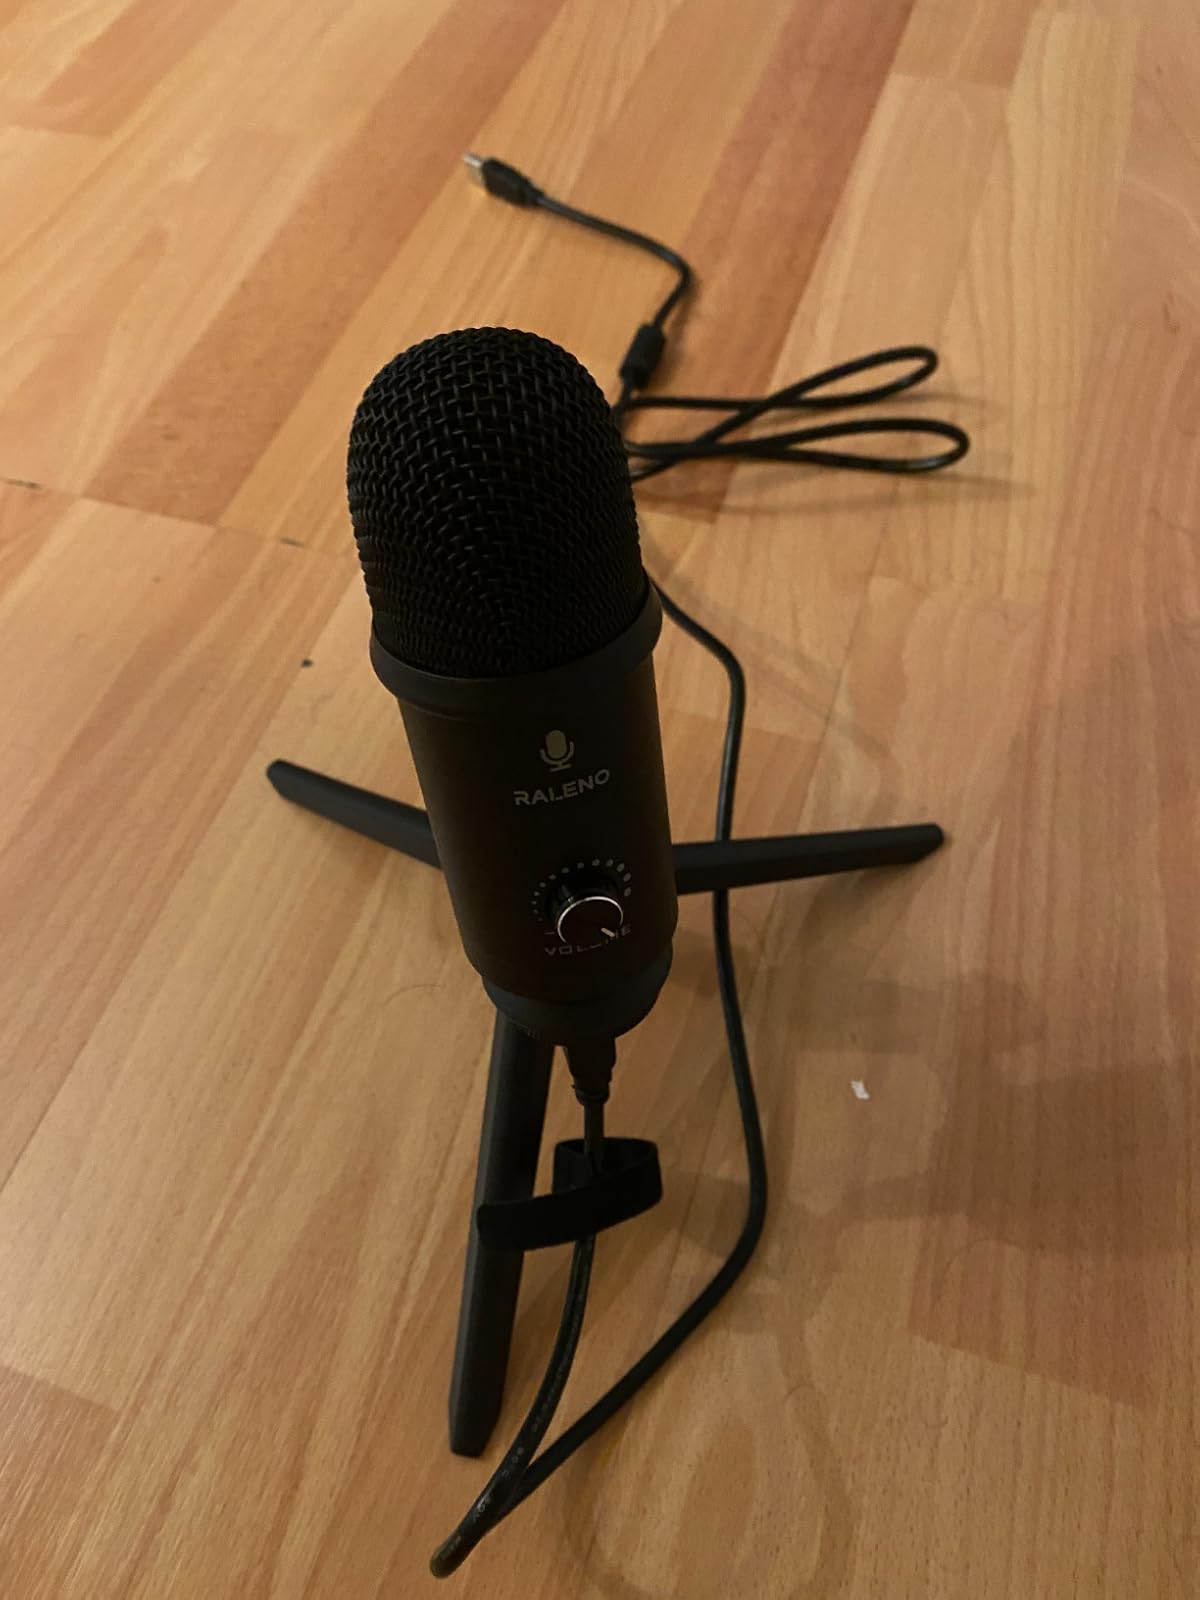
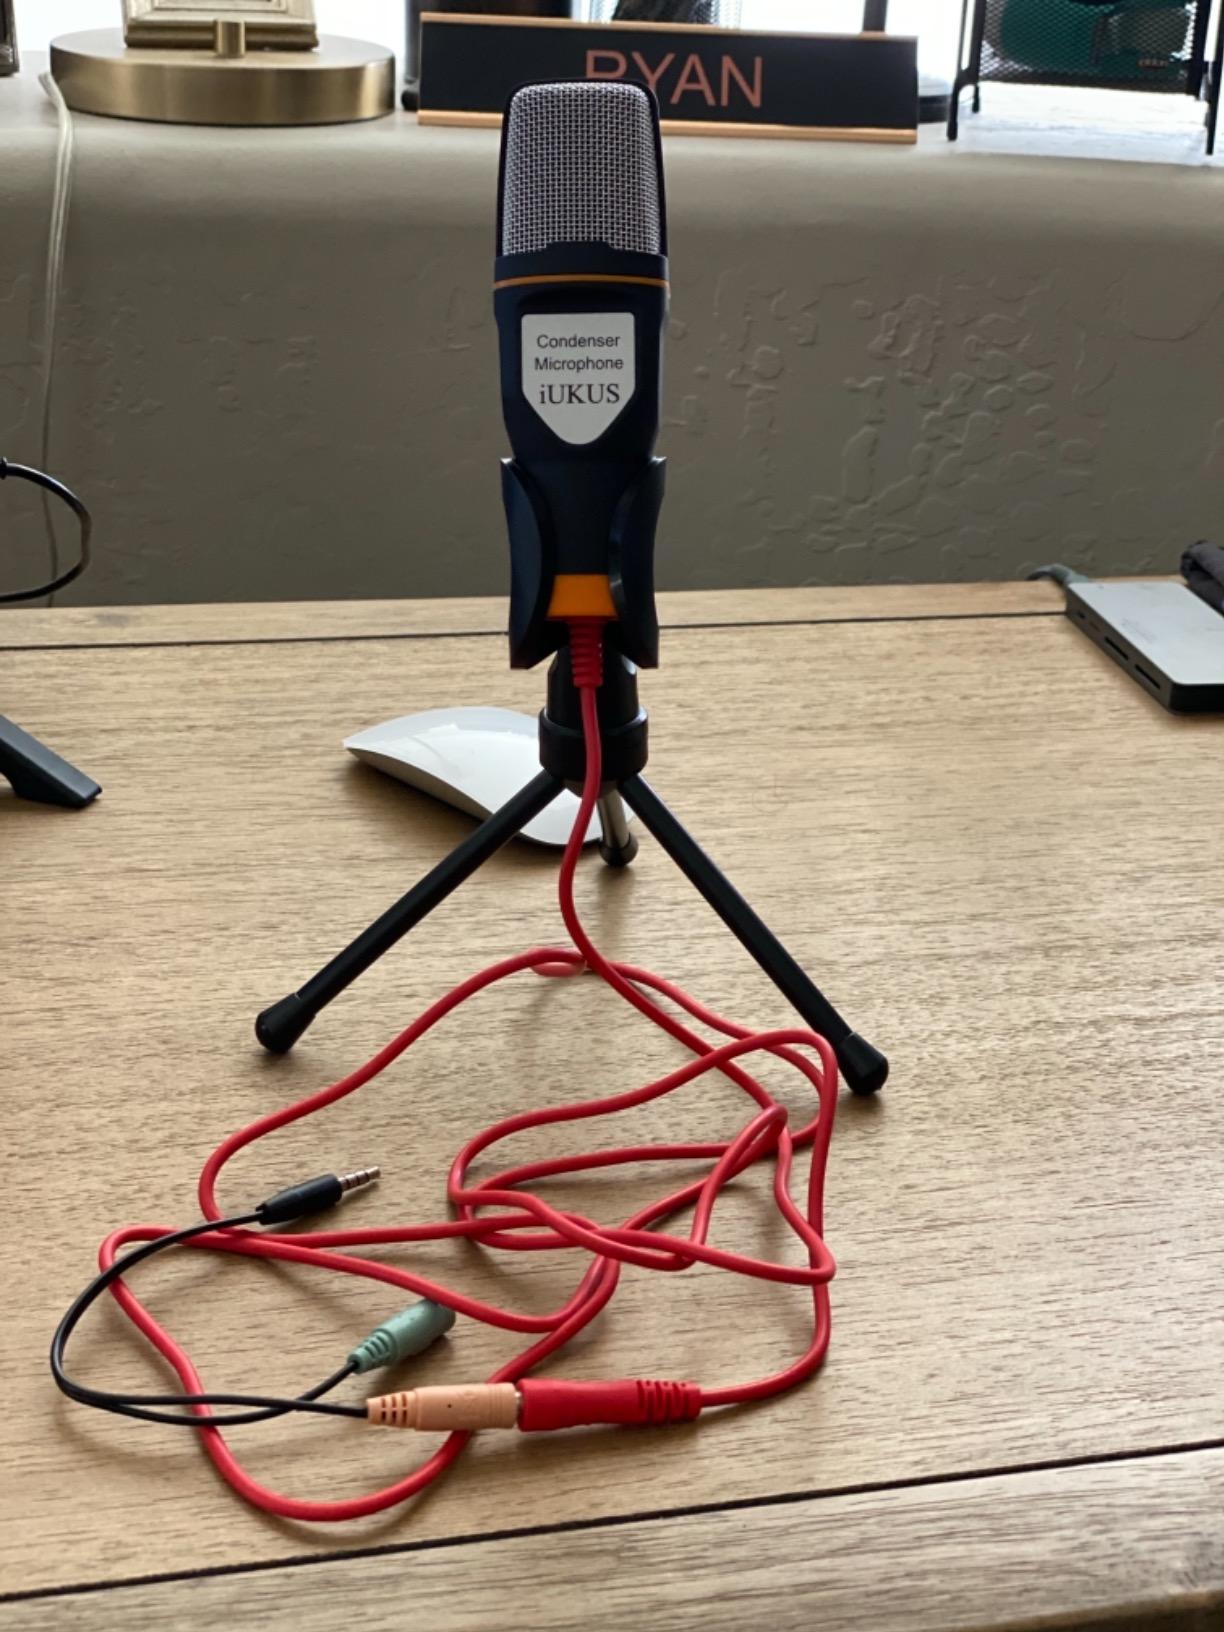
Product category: microphone
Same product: no